Kalbarri National Park

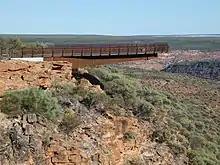
Kalbarri Skywalk Platform over the Murchison River Gorge.

The park area has observation records for about 200 different animal species in the interior of the park along the Murchison River. More than 400 species have been recorded near the coast and around the town of Kalbarri. The threatened tammar wallaby was observed previously in the area but not lately.